Tsuburaya Productions

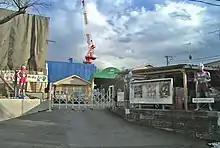
Setagaya, Tokyo – The Kinuta office, which was used by Tsuburaya Productions as the head office from 1964 to 2005. Tsuburaya closed the office on February 6, 2008, and sold it.

First established by Japanese special effects ("tokusatsu") pioneer Eiji Tsuburaya in 1963, it was responsible for the creation of such classic shows as "Ultraman" (and its many sequels), "Kaiju Booska" and many other spectacular "tokusatsu" family/children's shows. The company, when first formed in 1963, was called . In 1968, Toho Company Ltd. forced the company to change its name to the simpler "Tsuburaya Productions", not only because its executives thought Eiji was acting as though only he could have done special effects, but also because they felt that his own TV shows were becoming a strong competition to the movies he was doing for them. Although Eiji had strong political power at Toho, he and the company were at odds with each other until his death in 1970.